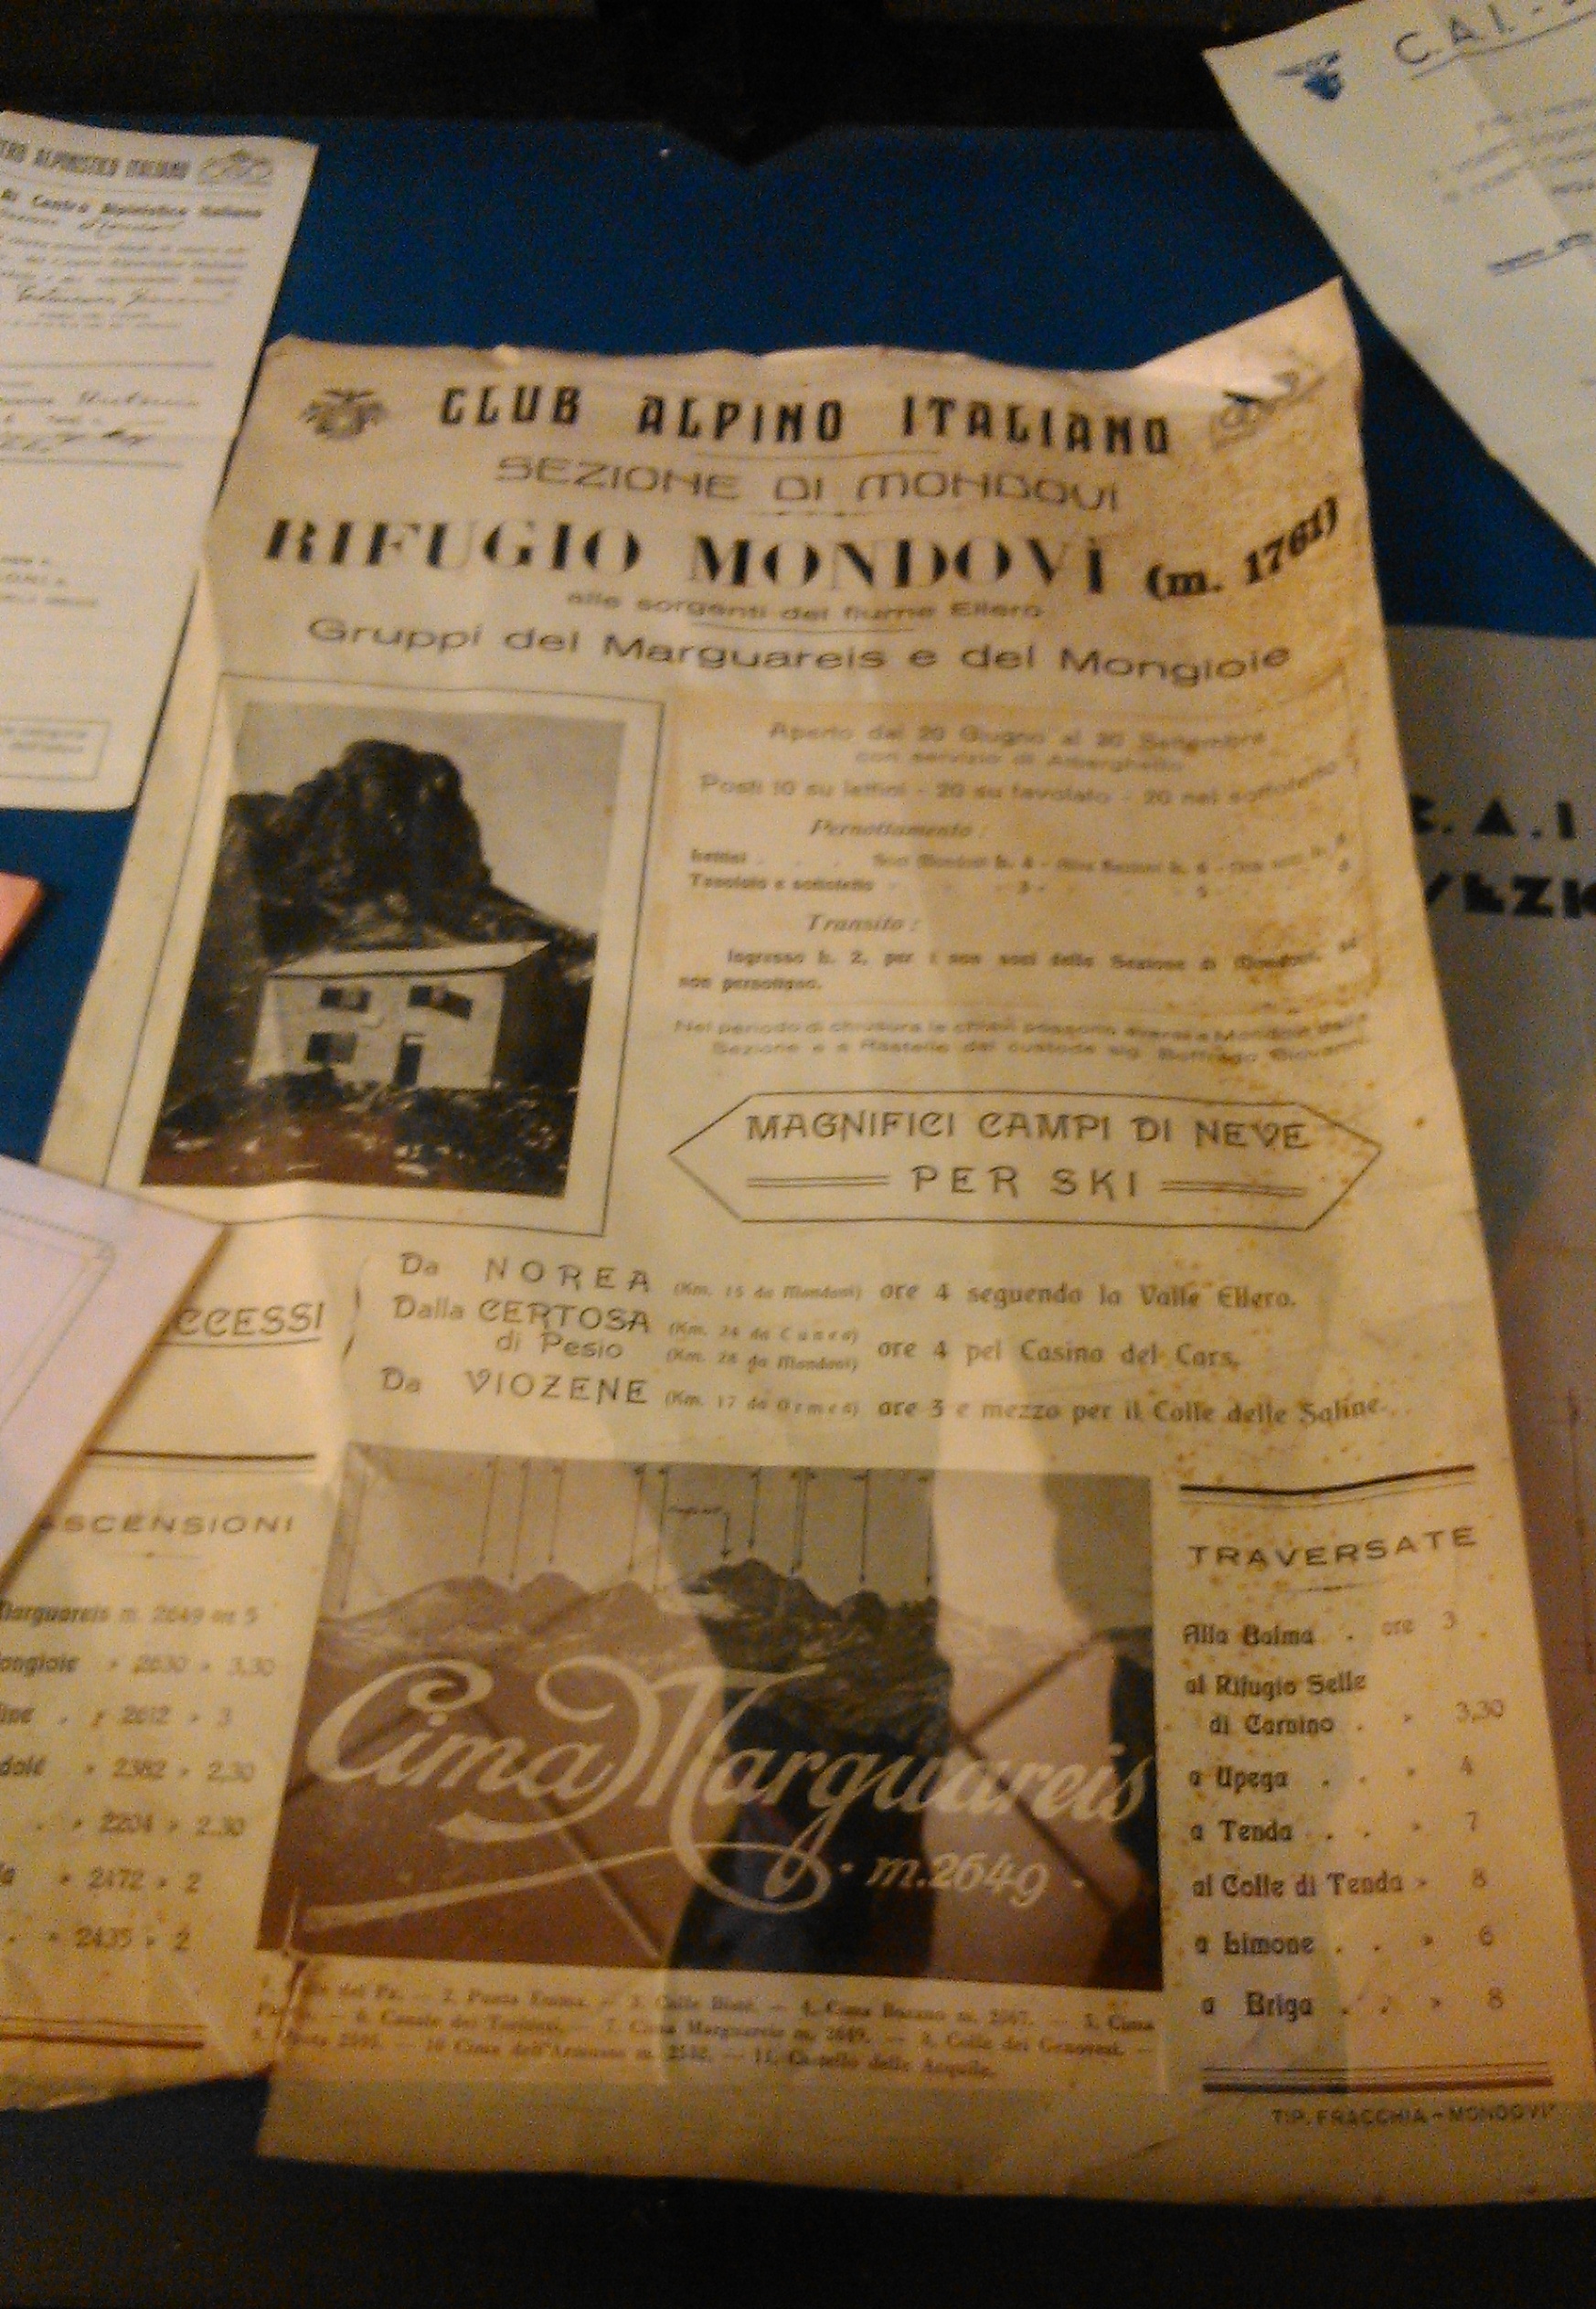
Waste category: paper